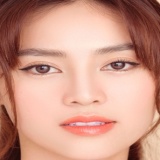
diễn viên Ninh Dương Lan Ngọc